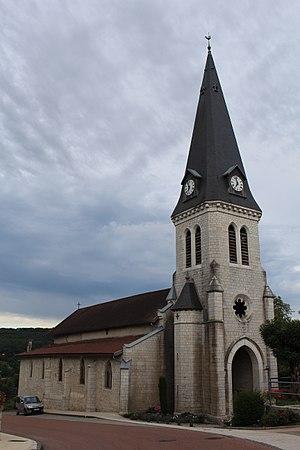
Église Saint-Martin de Neuville-sur-Ain.
Neuville-sur-Ain est une commune française, située dans le département de l'Ain en région Auvergne-Rhône-Alpes.